Bev Grant

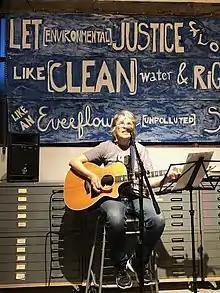
Bev Grant at a Poor People's Campaign music event at Interference Archive in 2019

Bev Grant (born 22 March 1942) is an American musician, photographer, filmmaker, and activist based in New York City.